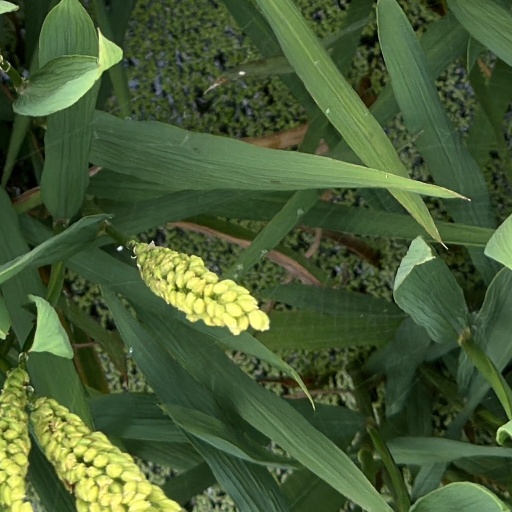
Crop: rice